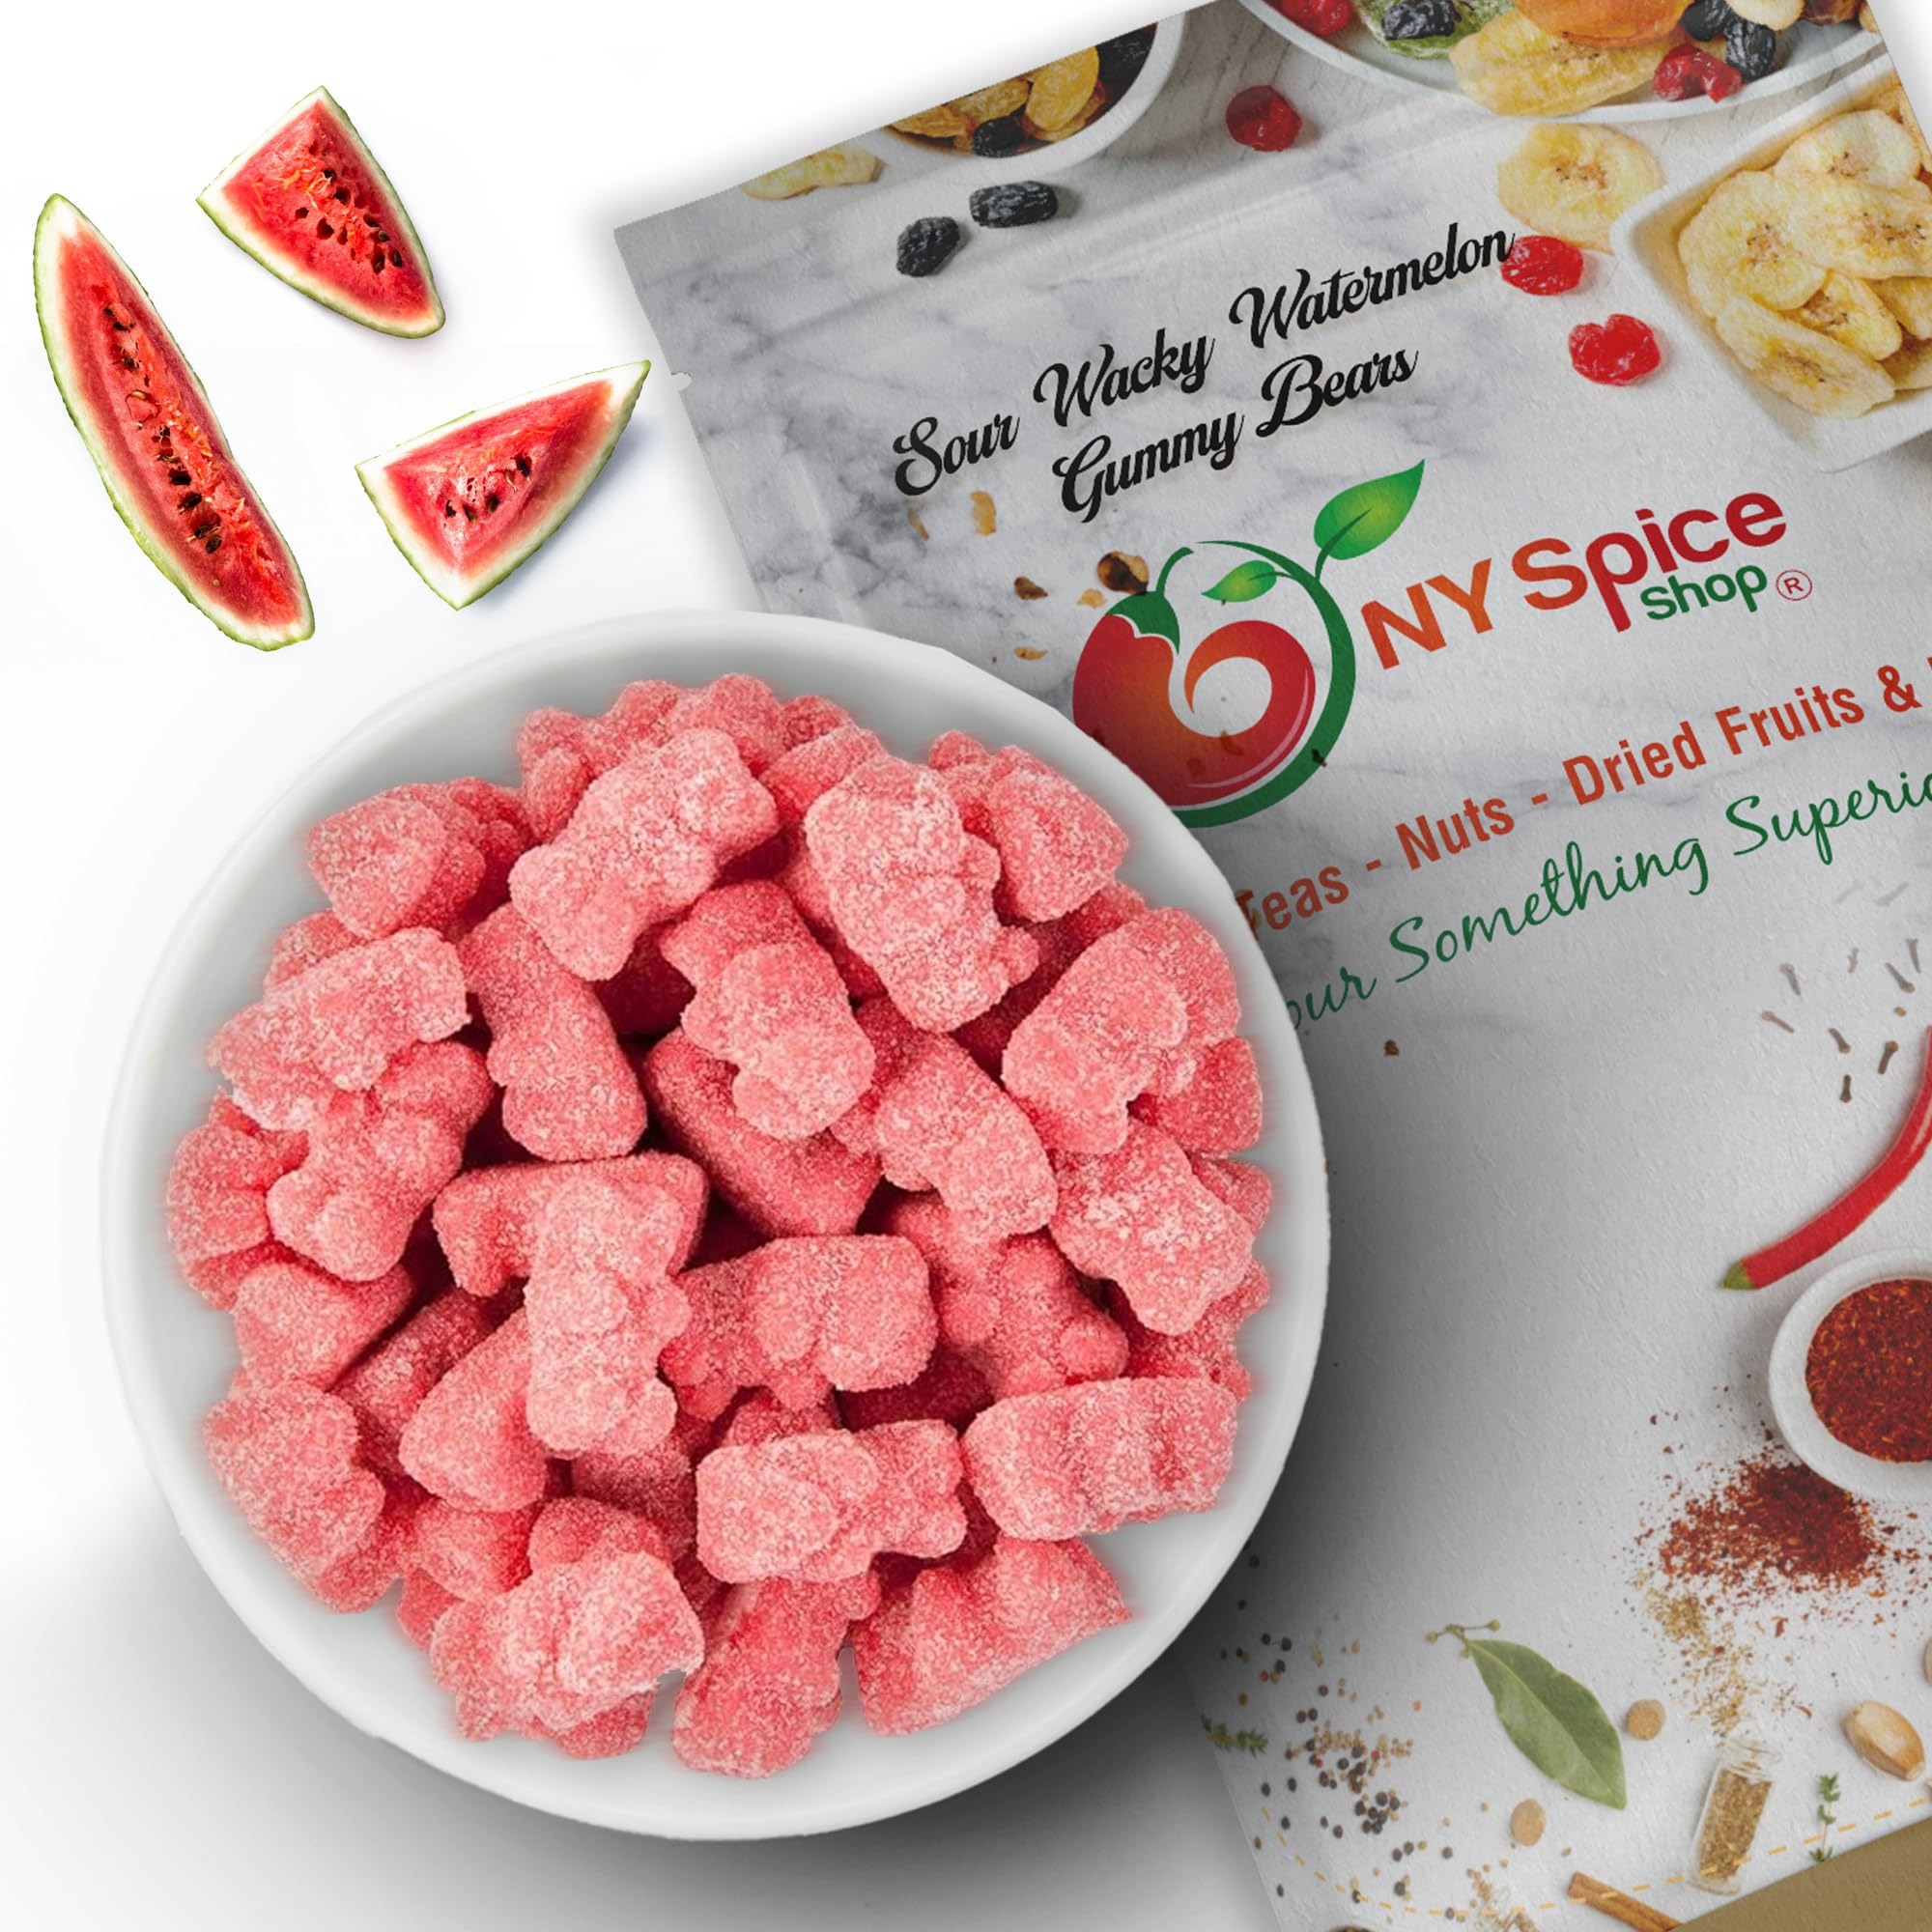
Item Name: NY Spice Shop Wacky Watermelon Sour Gummy Bears Bulk - 3 Pound Gummies Bears Candy - Sour Gummies Fruit Snacks - Chewy Super Sour Candy - Flavor Gummy Candies - Gummi Bears Gift For All Occasions
Bullet Point 1: [DELICIOUS TASTE GUMMY BEARS BY NY Spice Shop]:Sour wacky watermelon gummy bears are a perfect combination of sour and tasty flavors. Each sour wacky watermelon gummie is bursting with great taste creating a unique and delicious treat. They have a soft and chewy texture, making them a fun and enjoyable snack to savor.These are the best gummy bears you have ever eaten.
Bullet Point 2: [PERFECT PARTY SNACK AND UNIQUE GIFT IDEA]:Sour wacky watermelon gummy bears are the perfect addition to any party or celebration. They are small, easy to serve, and can be enjoyed by everyone, making them a versatile and crowd-pleasing snack.Whether it's for a birthday, anniversary, or just because, they are a creative and memorable present that is sure to be appreciated.
Bullet Point 3: [AFFORDABLE LUXURY]: Despite the high-end taste,sour wacky watermelon gummy bears are affordable and accessible. They offer the taste of real flavor at a fraction of the cost, making them a luxury that anyone can enjoy. Whether you're looking for a special treat or just want to try something new, our sour wacky watermelon gummy bears are a great choice.
Bullet Point 4: [FUN&FESTIVE AND NO HANGOVER]:Sour wacky watermelon gummy bears add a touch of fun and festivity to any occasion. Whether it's a celebration, a special event, or just a night in with friends, these gummy bears are sure to bring a smile to everyone's face. Unlike traditional gummies, our sour wacky watermelon gummy bears won't give you a hangover. You can enjoy their delicious taste without worrying about the consequences the next day, making them a perfect choice for all-night celebrations.
Bullet Point 5: [CONVENIENT FOR ON-THE-GO]: Whether you're traveling, hiking, or just running errands,sour wacky watermelon gummy bears are a convenient and delicious snack to have on hand. They are easy to pack and won't spill or make a mess, making them the perfect snack for busy days.They are a tasty and convenient snack that can be enjoyed any time, anywhere.
Product Description: NY SPICE SHOP PRESENTS AN ARRAY OF MOUTHWATERING, LONG-LASTING FLAVORS IN OUR GUMMIES CANDIES GLUTEN FREE SNACKS—A DELIGHTFUL TREAT PERFECT FOR STUDENTS, CUSTOMERS AWAITING THEIR TURN AT THE DOCTOR'S OFFICE OR BANK, AND EVEN DISCERNING ADULTS. ELEVATE EVERY MOMENT WITH OUR IRRESISTIBLE FLAVORS, CRAFTED TO BRING JOY TO EVERY PALATE. TAKE A BITE AND STEP INTO A WORLD OF NOSTALGIA WITH OUR TIMELESS CLASSIC GUMMY CANDIES SNACK BAGS. LET EACH CHEW UNRAVEL THE LEGACY OF FLAVOR, TRANSPORTING YOU BACK TO THE GOOD OL' DAYS OF PURE SWEETNESS AND JOY. INDULGE IN A TASTE THAT'S AS CLASSIC AS IT IS UNFORGETTABLE. EMBRACE THE PURITY OF NATURE WITH OUR GUMMY BEAR FRUIT SNACKS, CRAFTED WITH COLORS AND FLAVORS SOURCED FROM REAL INGREDIENTS, ENSURING AN AUTHENTIC TASTE ADVENTURE WITH EVERY BITE. IDEAL FOR THOSE ON-THE-GO MOMENTS, THESE GUMMIES BEARS FULFILL THE BEAR NECESSITIES FOR ANY OCCASION, WHETHER TUCKED INTO LUNCHBOXES OR FUELING FUN-FILLED ROAD TRIPS. ELEVATE YOUR SNACKING EXPERIENCE WITH THESE METICULOUSLY CRAFTED SOUR GUMMY BEARS TREATS, BOASTING IRRESISTIBLY MOUTH-WATERING FRUITY FLAVORS AND A SOFT, JUICY TEXTURE THAT SETS THEM APART FROM THE REST. IT'S TIME TO INDULGE IN THE ESSENCE OF REAL GOODNESS! THESE SWEDISH CANDY IS THE ULTIMATE VERSATILE TREAT, PERFECT FOR ALL OCCASIONS! WHETHER IT'S FILLING UP PARTY BAGS, STUFFING STOCKINGS, ADDING A SWEET TOUCH TO EVENTS, BIRTHDAY PARTIES, OR PIÑATAS, SENDING LOVE THROUGH CARE PACKAGES, OR EVEN DELIGHTING GUESTS WITH WEDDING PARTY FAVORS—OUR GUMMY BULK CANDY ARE THE SWEET SOLUTION FOR ANY EVENT THAT NEEDS A DASH OF SWEETNESS!
Value: 48.0
Unit: Ounce

Price: 29.99